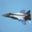
Label: airplane